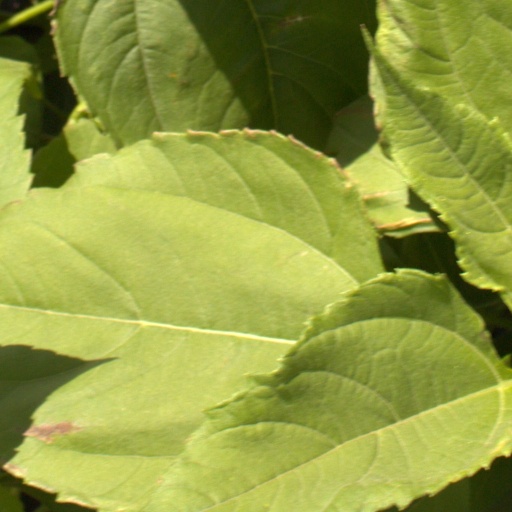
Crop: Jerusalem artichoke